Arthur Douglas Carey

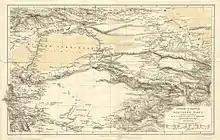
Journeys of A. D. Carey and Nikolay Przhevalsky of the 1880s in what is now southern Xinjiang

For some of the way Carey and Dalgleish were accompanied by H. E. M. James. In Carey's words: